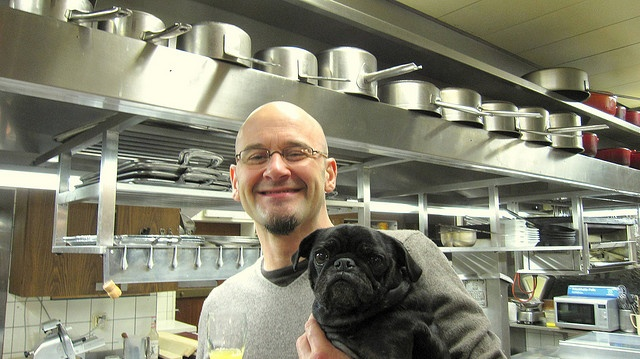
A man holding a dog in a kitchen.
A man with a bald head wearing glasses smiling next to a cute pug.
A man in beard and glasses holding a dog in a kitchen.
A man smiles while holding a small black dog.
This man is holding a black dog inside of a kitchen.